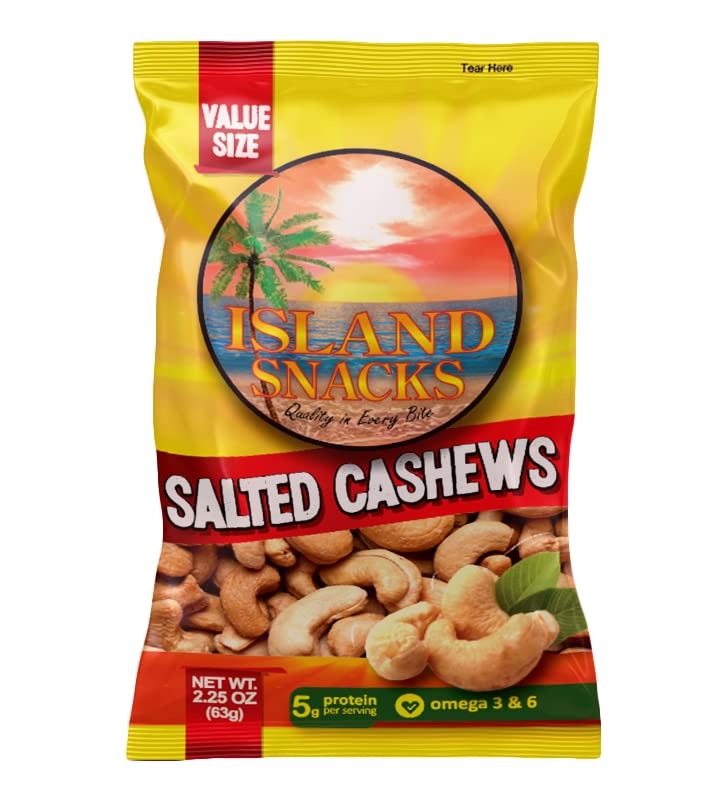
Item Name: Island Snacks Cashews, 4.5-Ounce
Value: 4.5
Unit: oz

Price: 4.12